Arie L. Kopelman

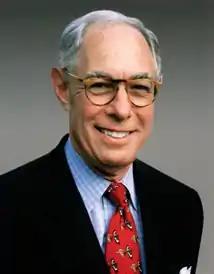
Kopelman in 2005

Arie Leonard Kopelman (September 23, 1938 – October 7, 2024) was an American businessman and philanthropist. He served as the President and COO of Chanel from 1986 until 2004, when he retired and was succeeded by former Banana Republic President Maureen Chiquet. He remained at Chanel as Vice Chairman of the Board until 2008.